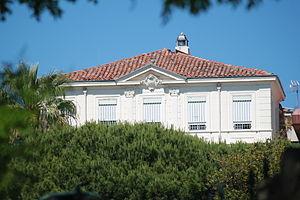
chateau de bonneveine, marseille
Bonneveine est un quartier du 8ᵉ arrondissement de Marseille.
Cet article recense les constructions conservées et appelées château, bastide, ou ayant les qualités de ces deux termes, sur la commune de Marseille.